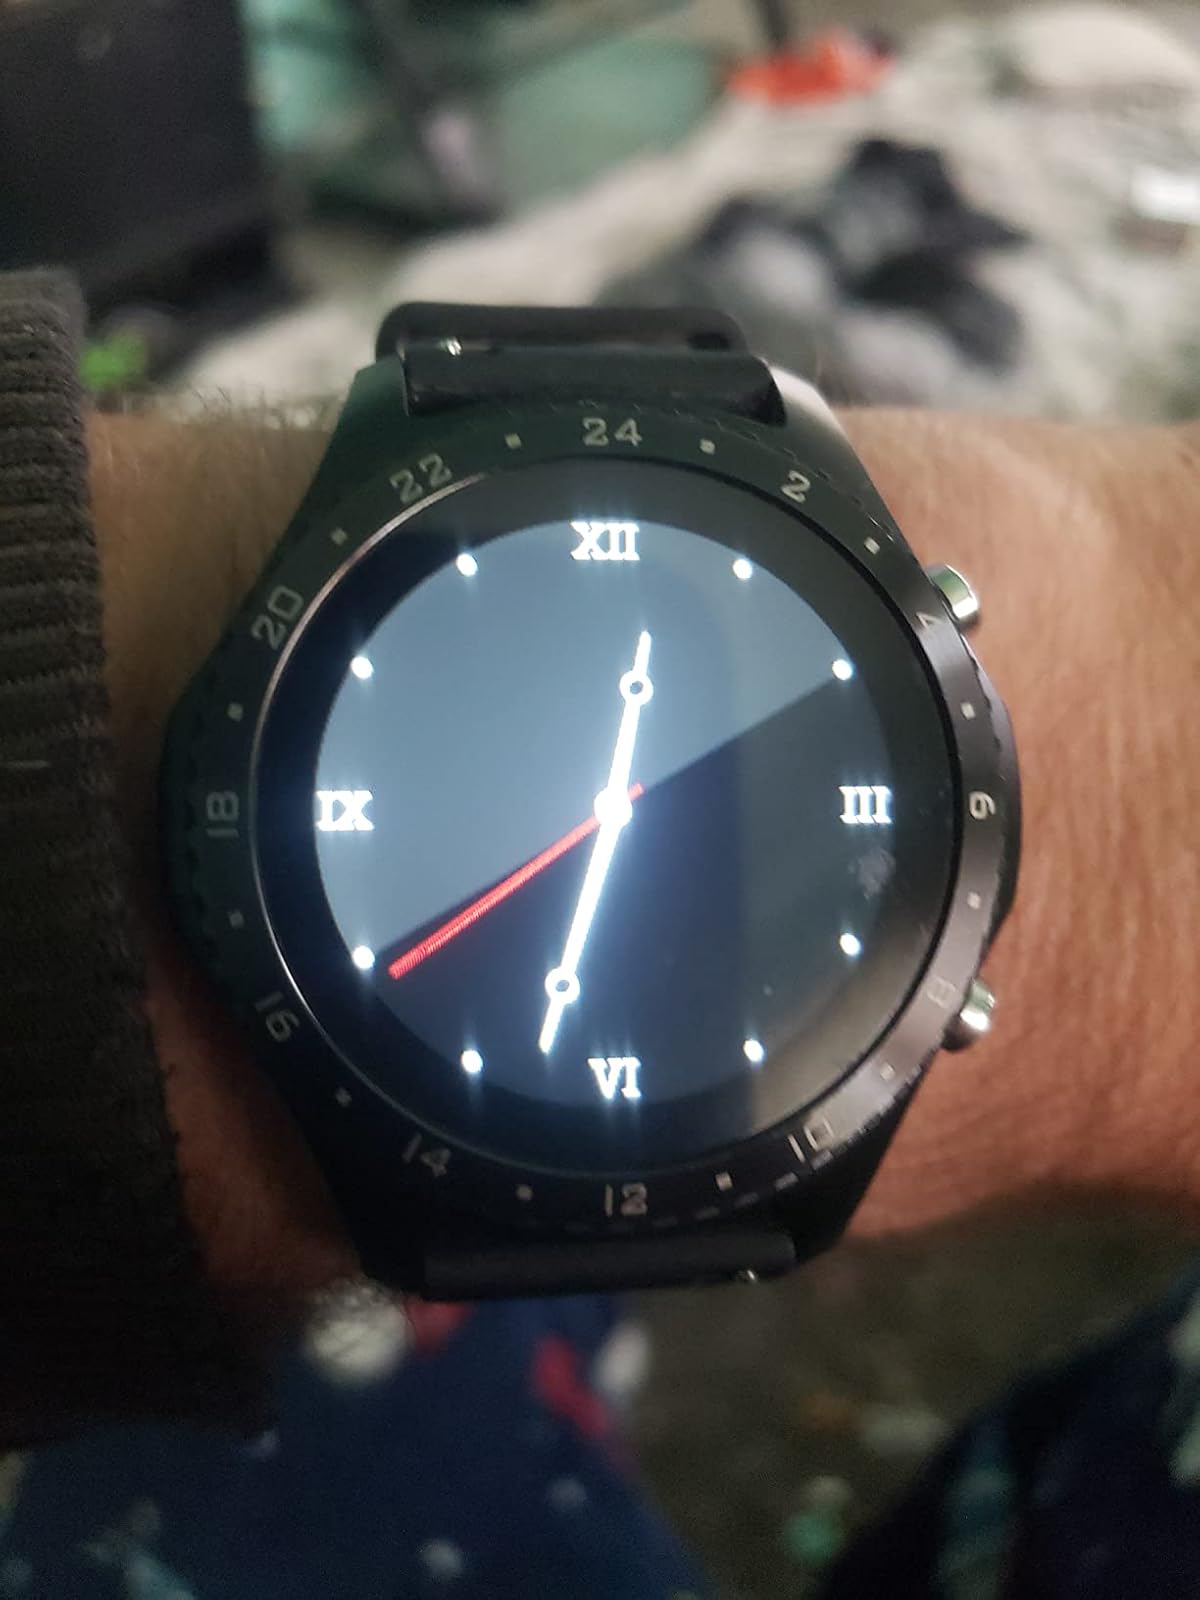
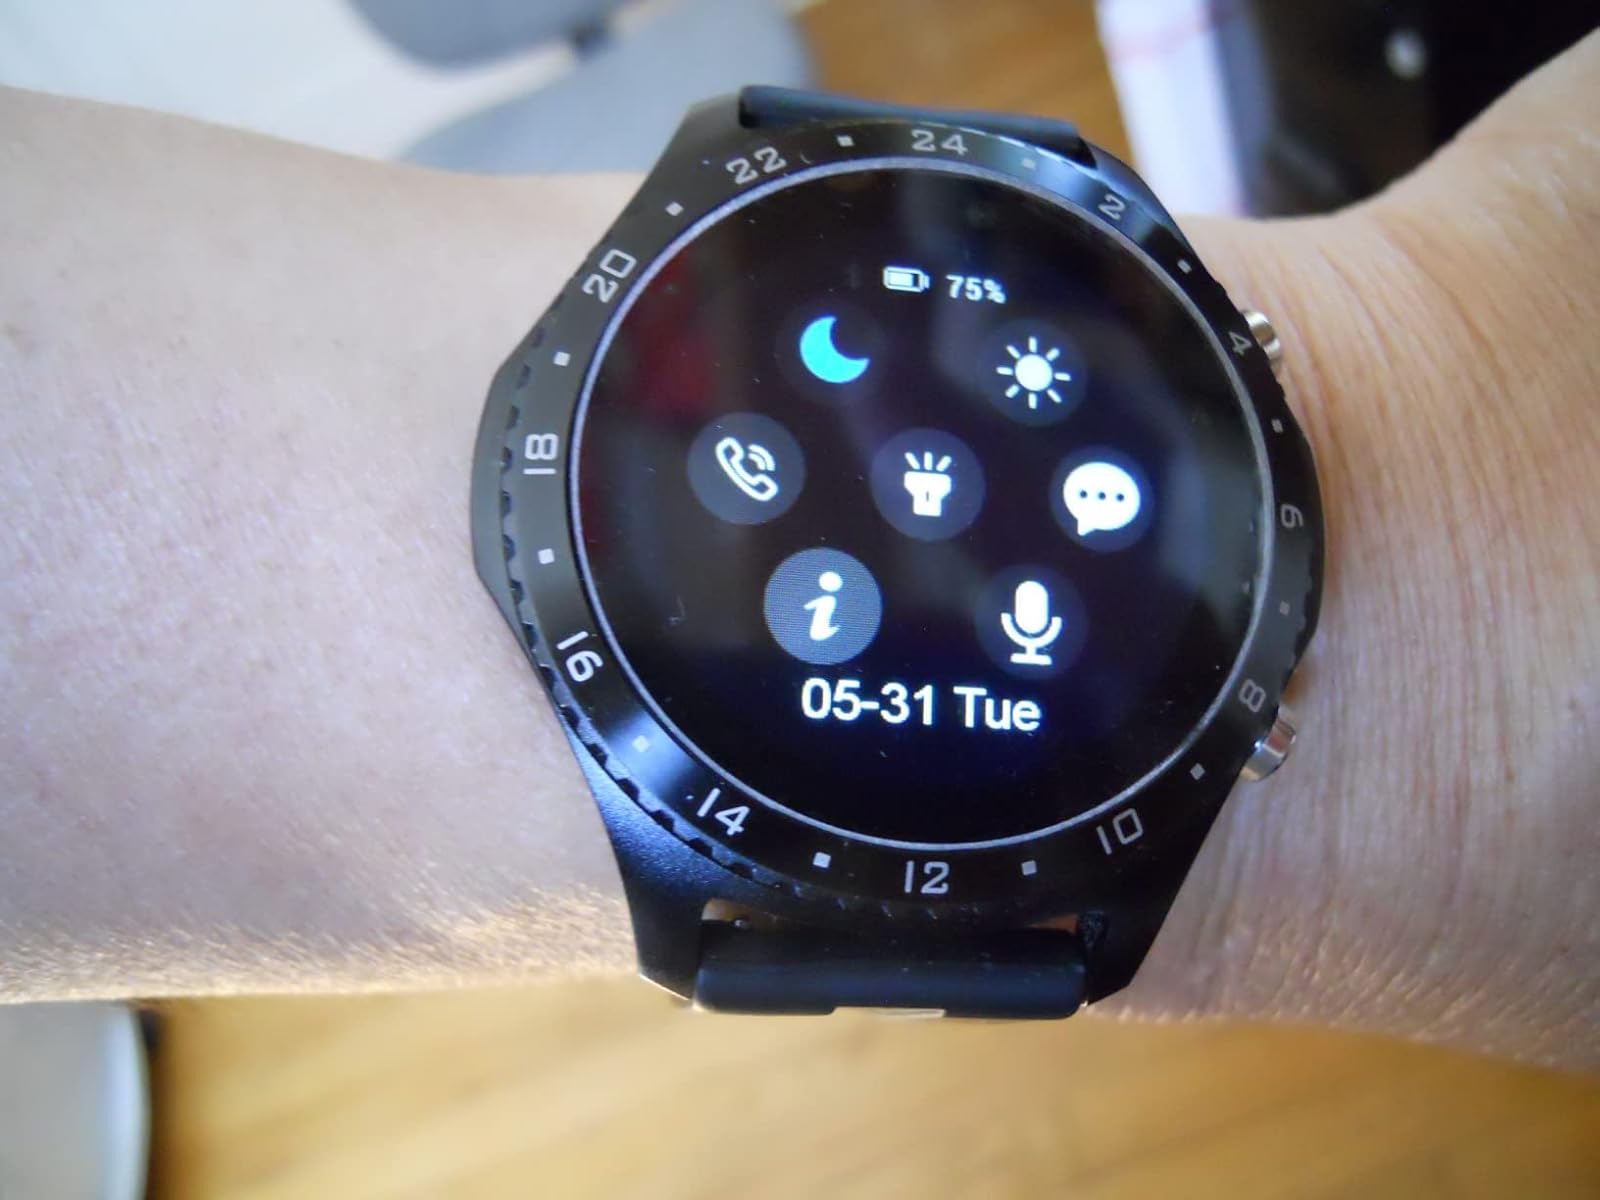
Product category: smartwatch
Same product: yes